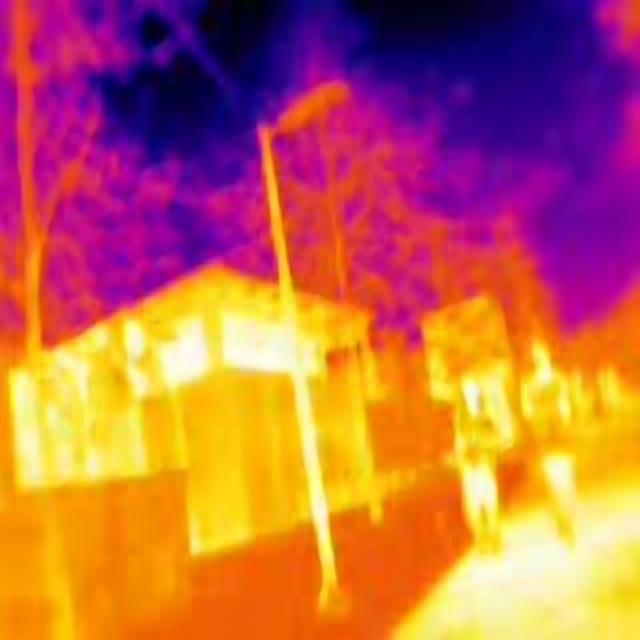
Detected objects:
label: person
label: person